Giles of Bridport

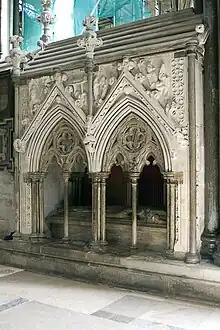
Giles' tomb in Salisbury Cathedral

Giles was archdeacon of Berkshire in the diocese of Salisbury as well as Dean of Wells before he was elected bishop between 13 February and 15 April 1256 and consecrated on 11 March 1257. He died in December 1262, probably on the 13th. He founded the College of the Valley Scholars at Salisbury in 1262 and may have been the brother of Simon of Bridport, who was treasurer of the diocese of Salisbury. He is commemorated by a statue in niche 169 on the west front of Salisbury Cathedral.